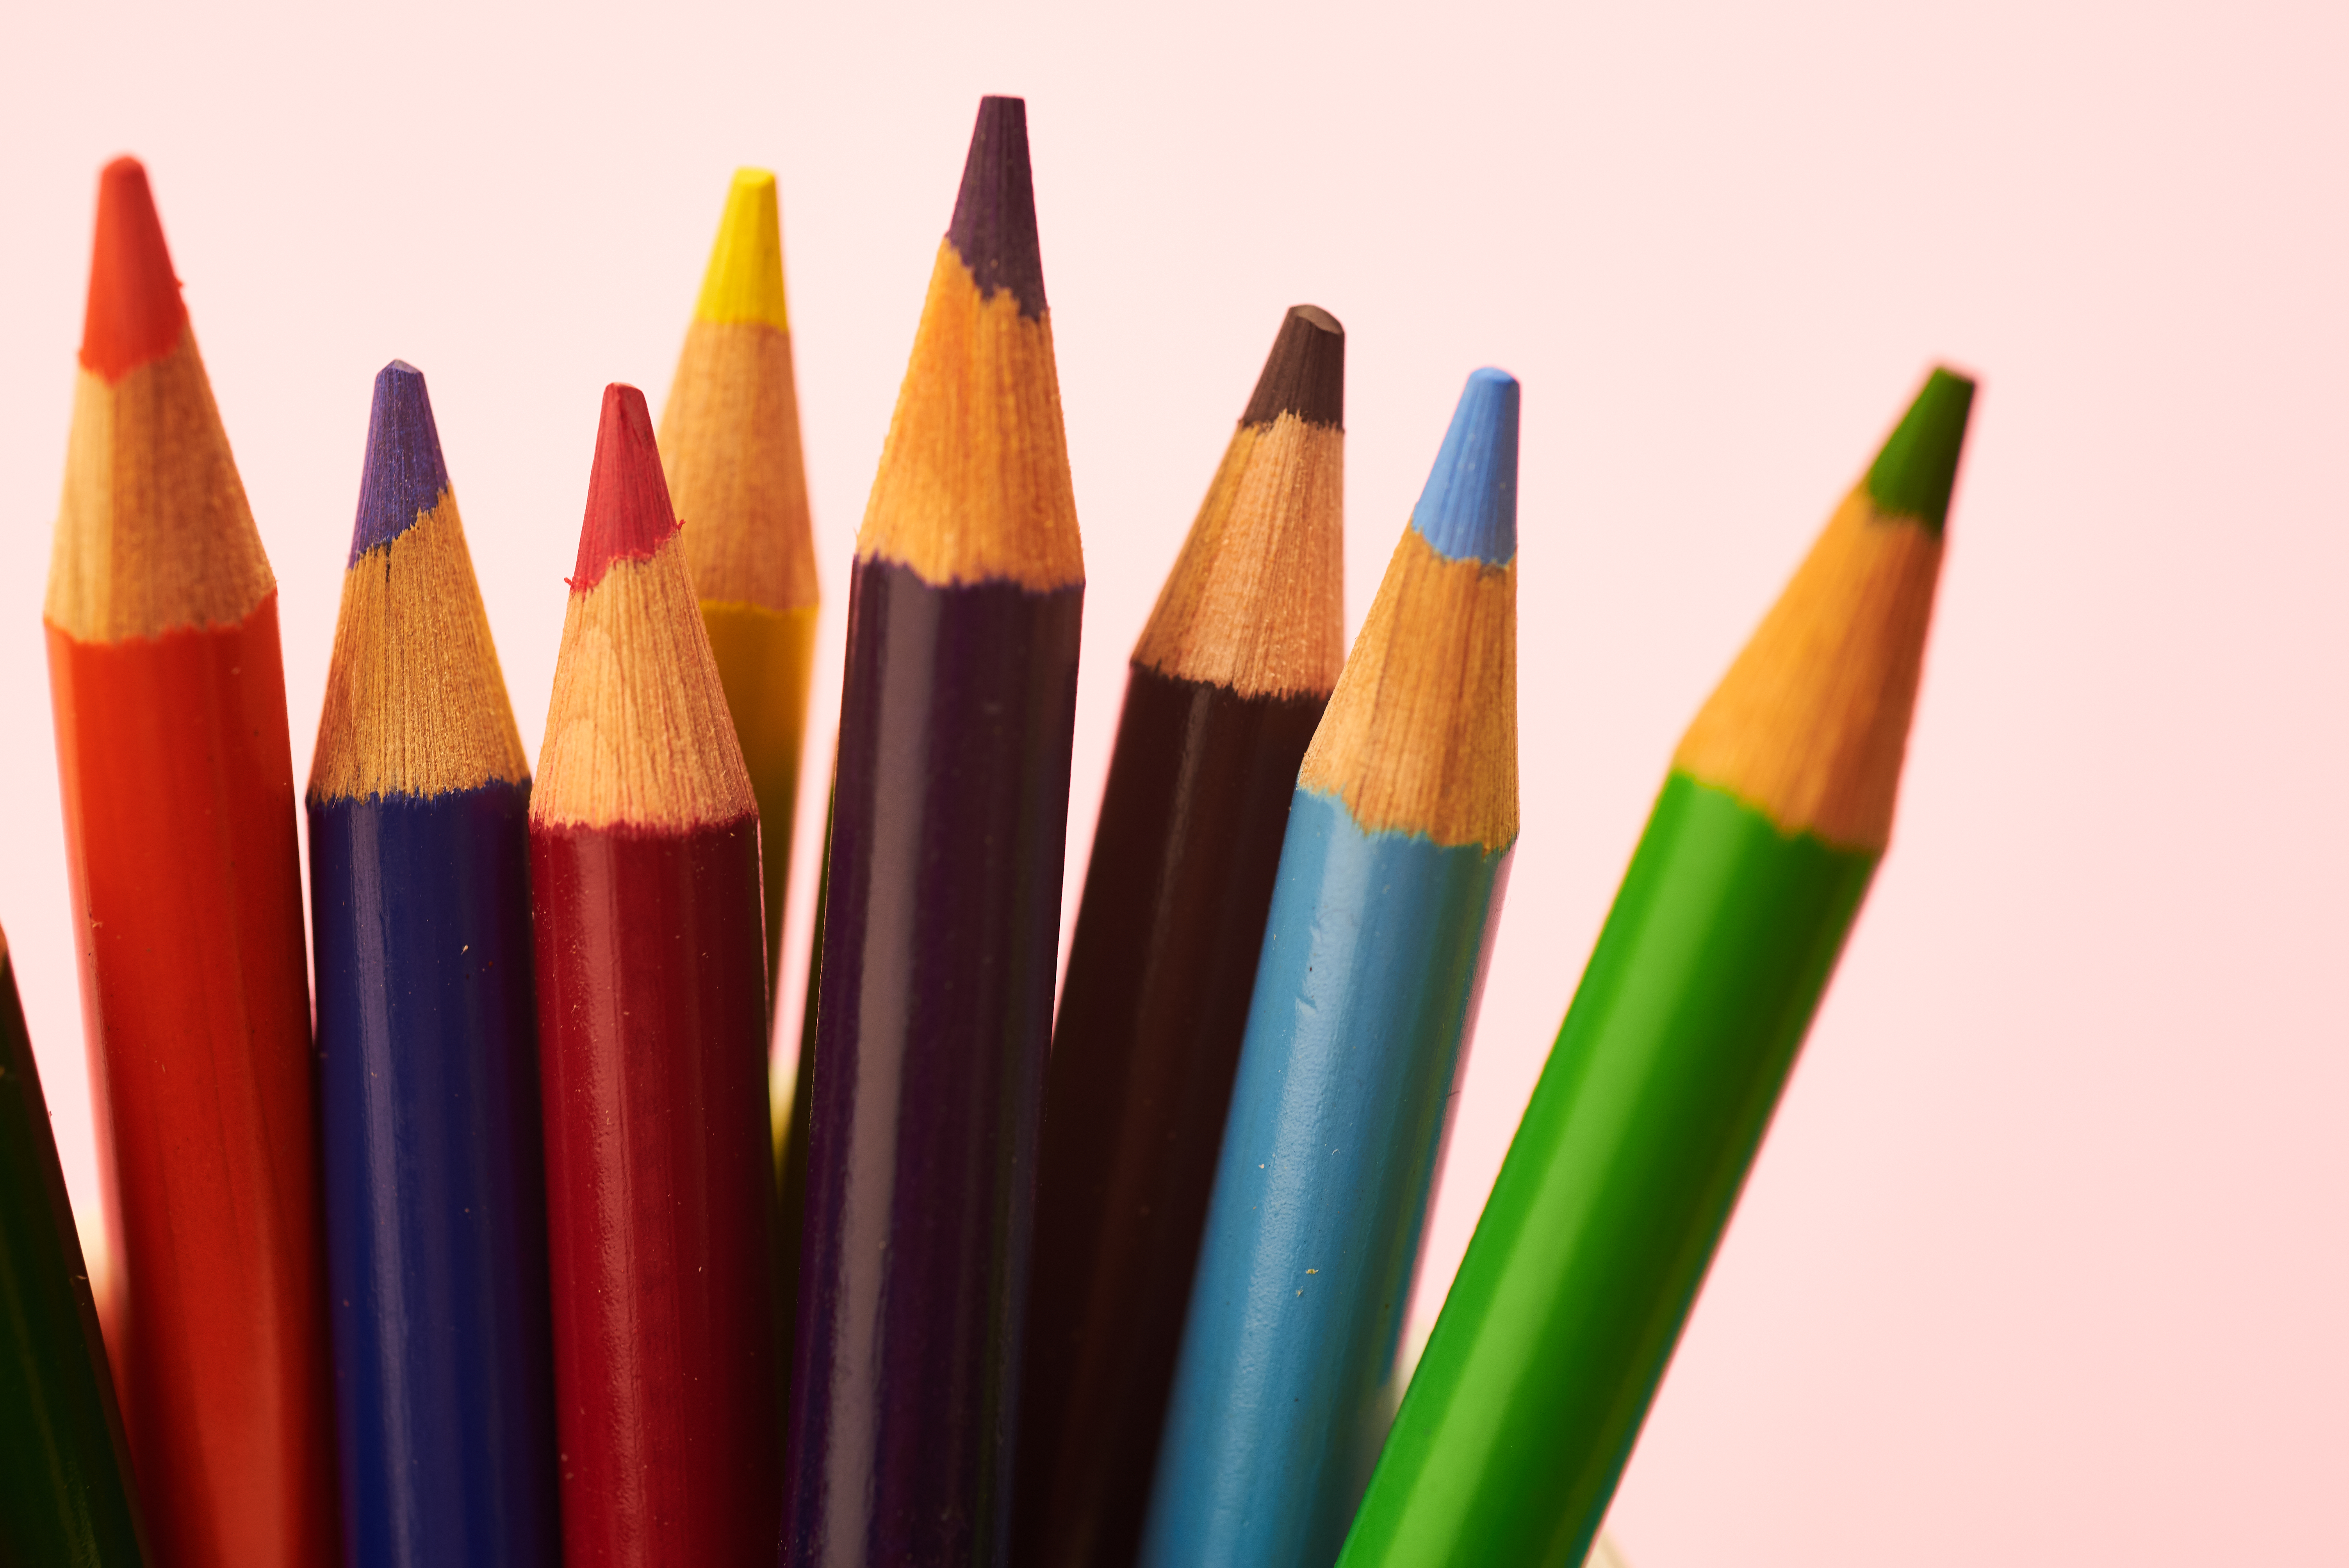
writing implement, office supplies, writing instrument accessory, Office instrument, Tints and shades, stationery, pencil, magenta, font, cone, carmine, pen, paper product